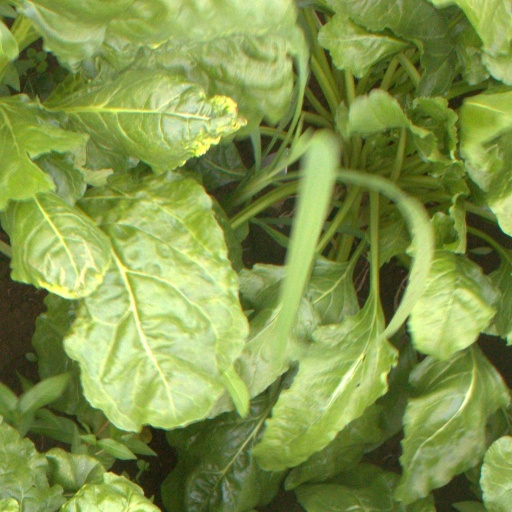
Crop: sugar beet